The Spirit of the Age

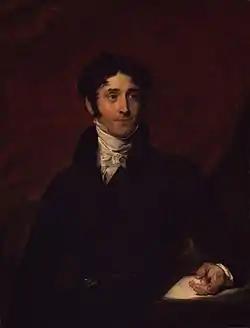
Thomas Campbell, c. 1820, portrait by Sir Thomas Lawrence

Presenting a marked contrast to Brougham, whom Hazlitt believed to have shown some of the deviousness of (in Hazlitt's formulation) the typical Scot, Hazlitt subjoins a brief sketch of Sir Francis Burdett. Burdett (1770–1844), scion of the Burdett family of Bramcote, was a member of parliament from 1797 until his death. A celebrated reformer and friend of the people, his connection to Hazlitt goes back to the gatherings of Horne Tooke, of whom Burdett had been a follower, and, in later years, to his representing Parliament as Member for Westminster, where Hazlitt was a householder from 1811 to 1819, and thus could vote for him. During this time Hazlitt, as a political reporter, had numerous opportunities to hear Burdett speak. Of all politicians, Burdett, whom he saw as representing a type of traditional Englishman, was the one with whom he was the most in sympathy, and whose principles (for which Burdett had been imprisoned in 1810) Hazlitt most shared.